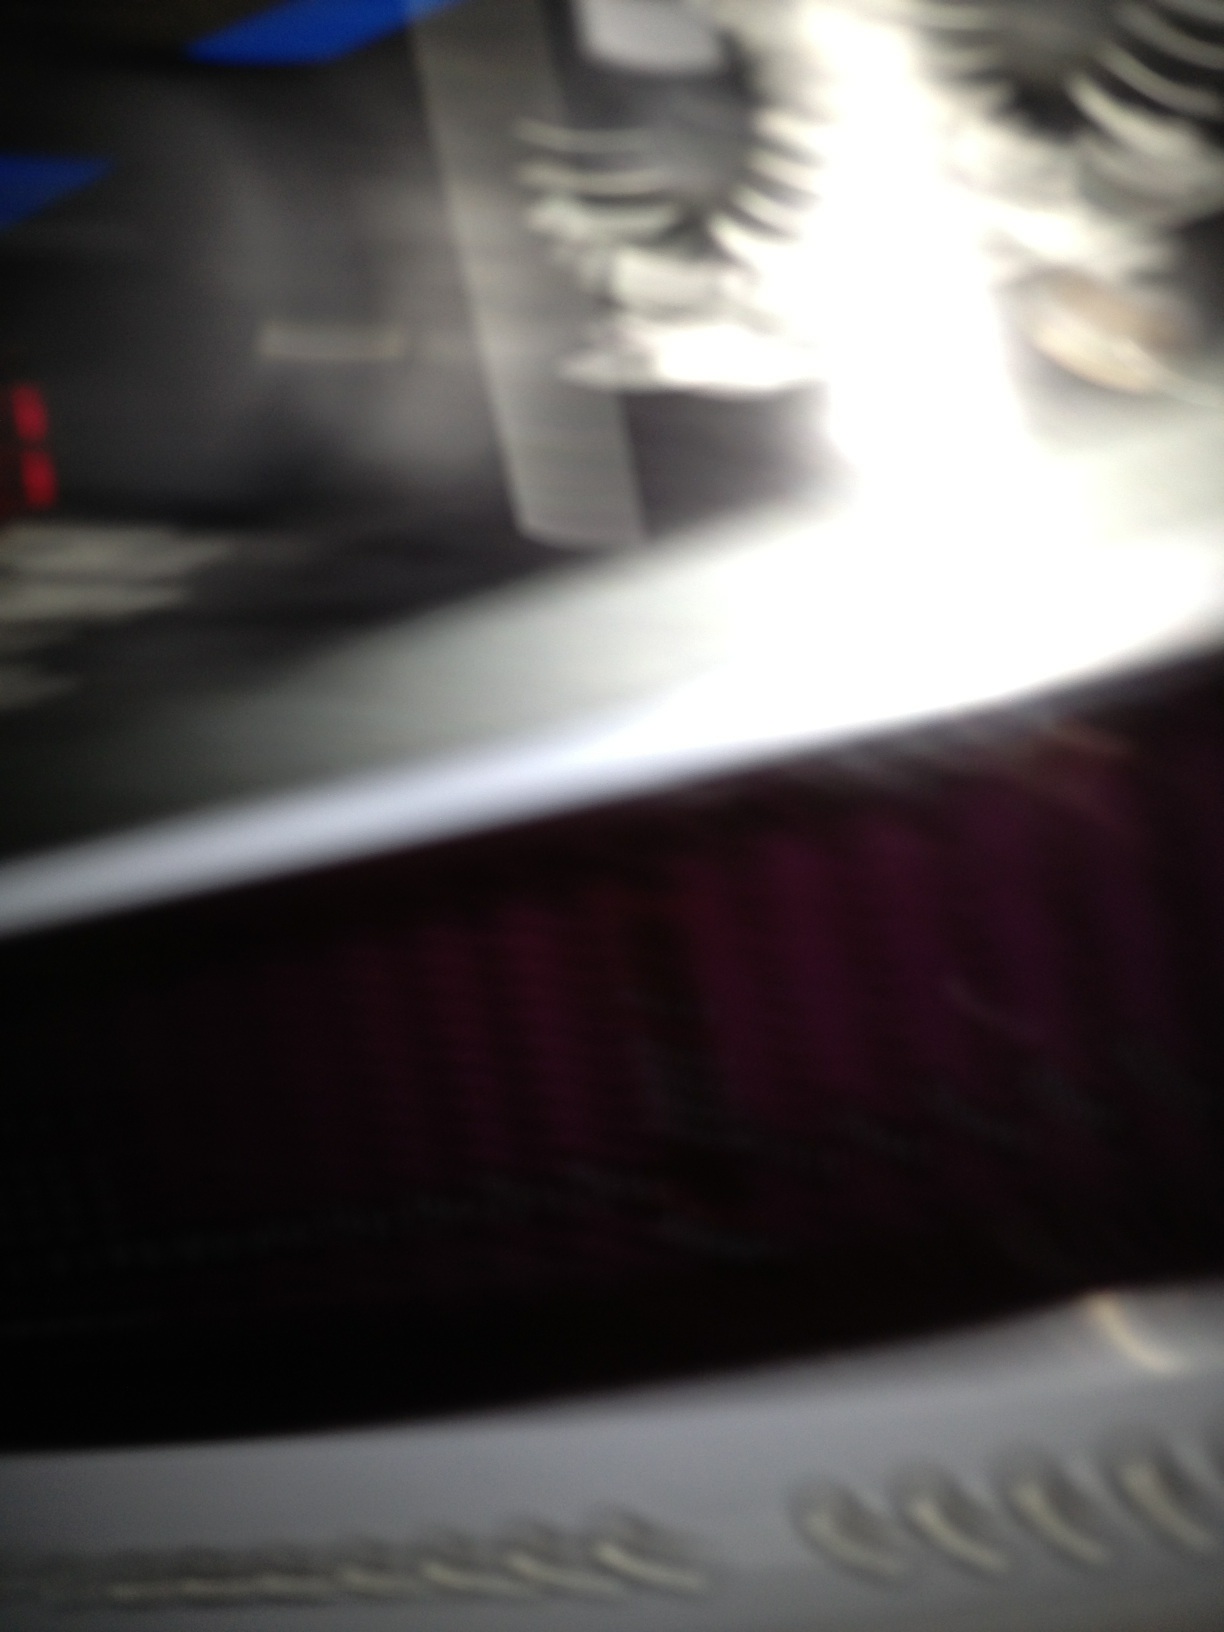Question: What is this?
Answer: unanswerable